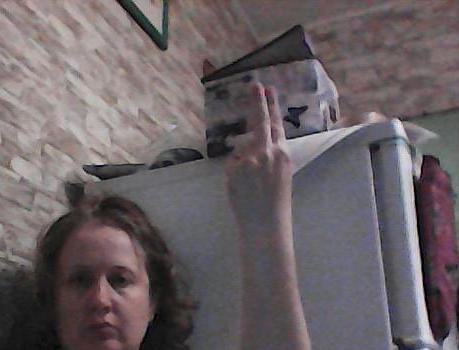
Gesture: two_up_inverted